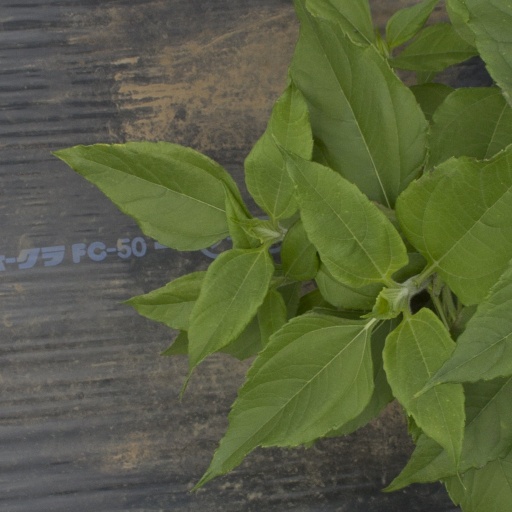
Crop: Jerusalem artichoke